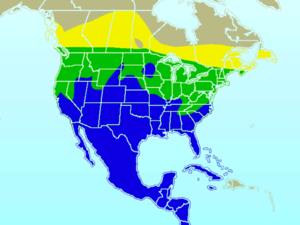
Le Jaseur d'Amérique, aussi appelé Jaseur des cèdres au Canada francophone, est une espèce de passereau de la famille des Bombycillidés.
Cette liste des oiseaux au Canada provient de Bird Checklists of the World en date du mois de juillet 2018.
Cette liste des espèces d'oiseaux au Québec recense les taxons de ce groupe observés dans cette province du Canada. Elle provient de l'American Ornithologist Union en date du mois de janvier 2019. Elle comprend 470 espèces dont :